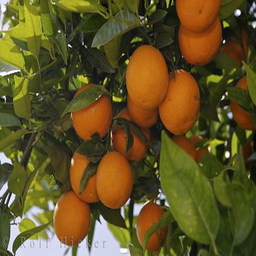
Label: peels